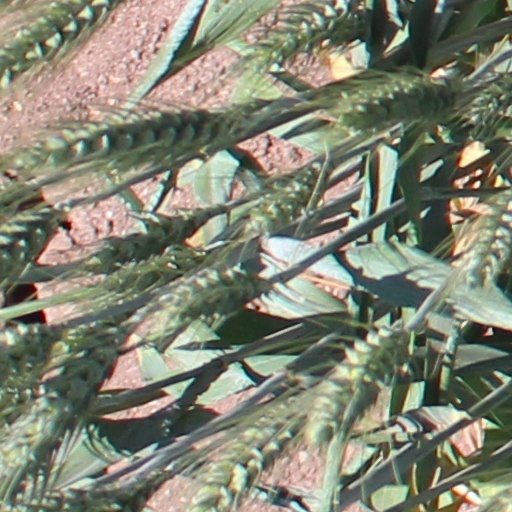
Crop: wheat